Uniting Medically Supervised Injecting Centre

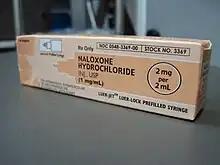
Naloxone is a commonly administered drug used at injecting centres to counteract drug overdoses.

The Uniting Medically Supervised Injecting Centre offers supervision for a number of drugs including heroin, cocaine, methamphetamines and prescription pain medications such as oxycodone and morphine.